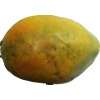
Label: papaya